Andries Hudde

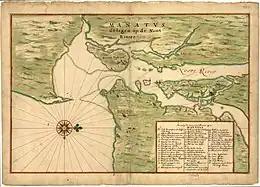
The "Manatus Map" of 1639, possibly drawn by Andries Hudde or Johannes Vingboons.

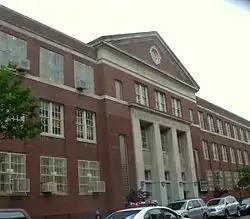
Andries Hudde Junior High School, in modern Midwood, Brooklyn.

Andries Hudde (1608–1663) was a landowner and colonial official of New Netherland.